Hesper Mews

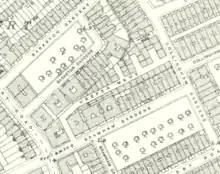
Hesper Mews on an Ordnance Survey map of 1913

Hesper Mews was laid out in 1884-85 as part of the Gunter Estate which was developed by James Gunter and his descendants in the nineteenth century. The origin of its name is unknown.